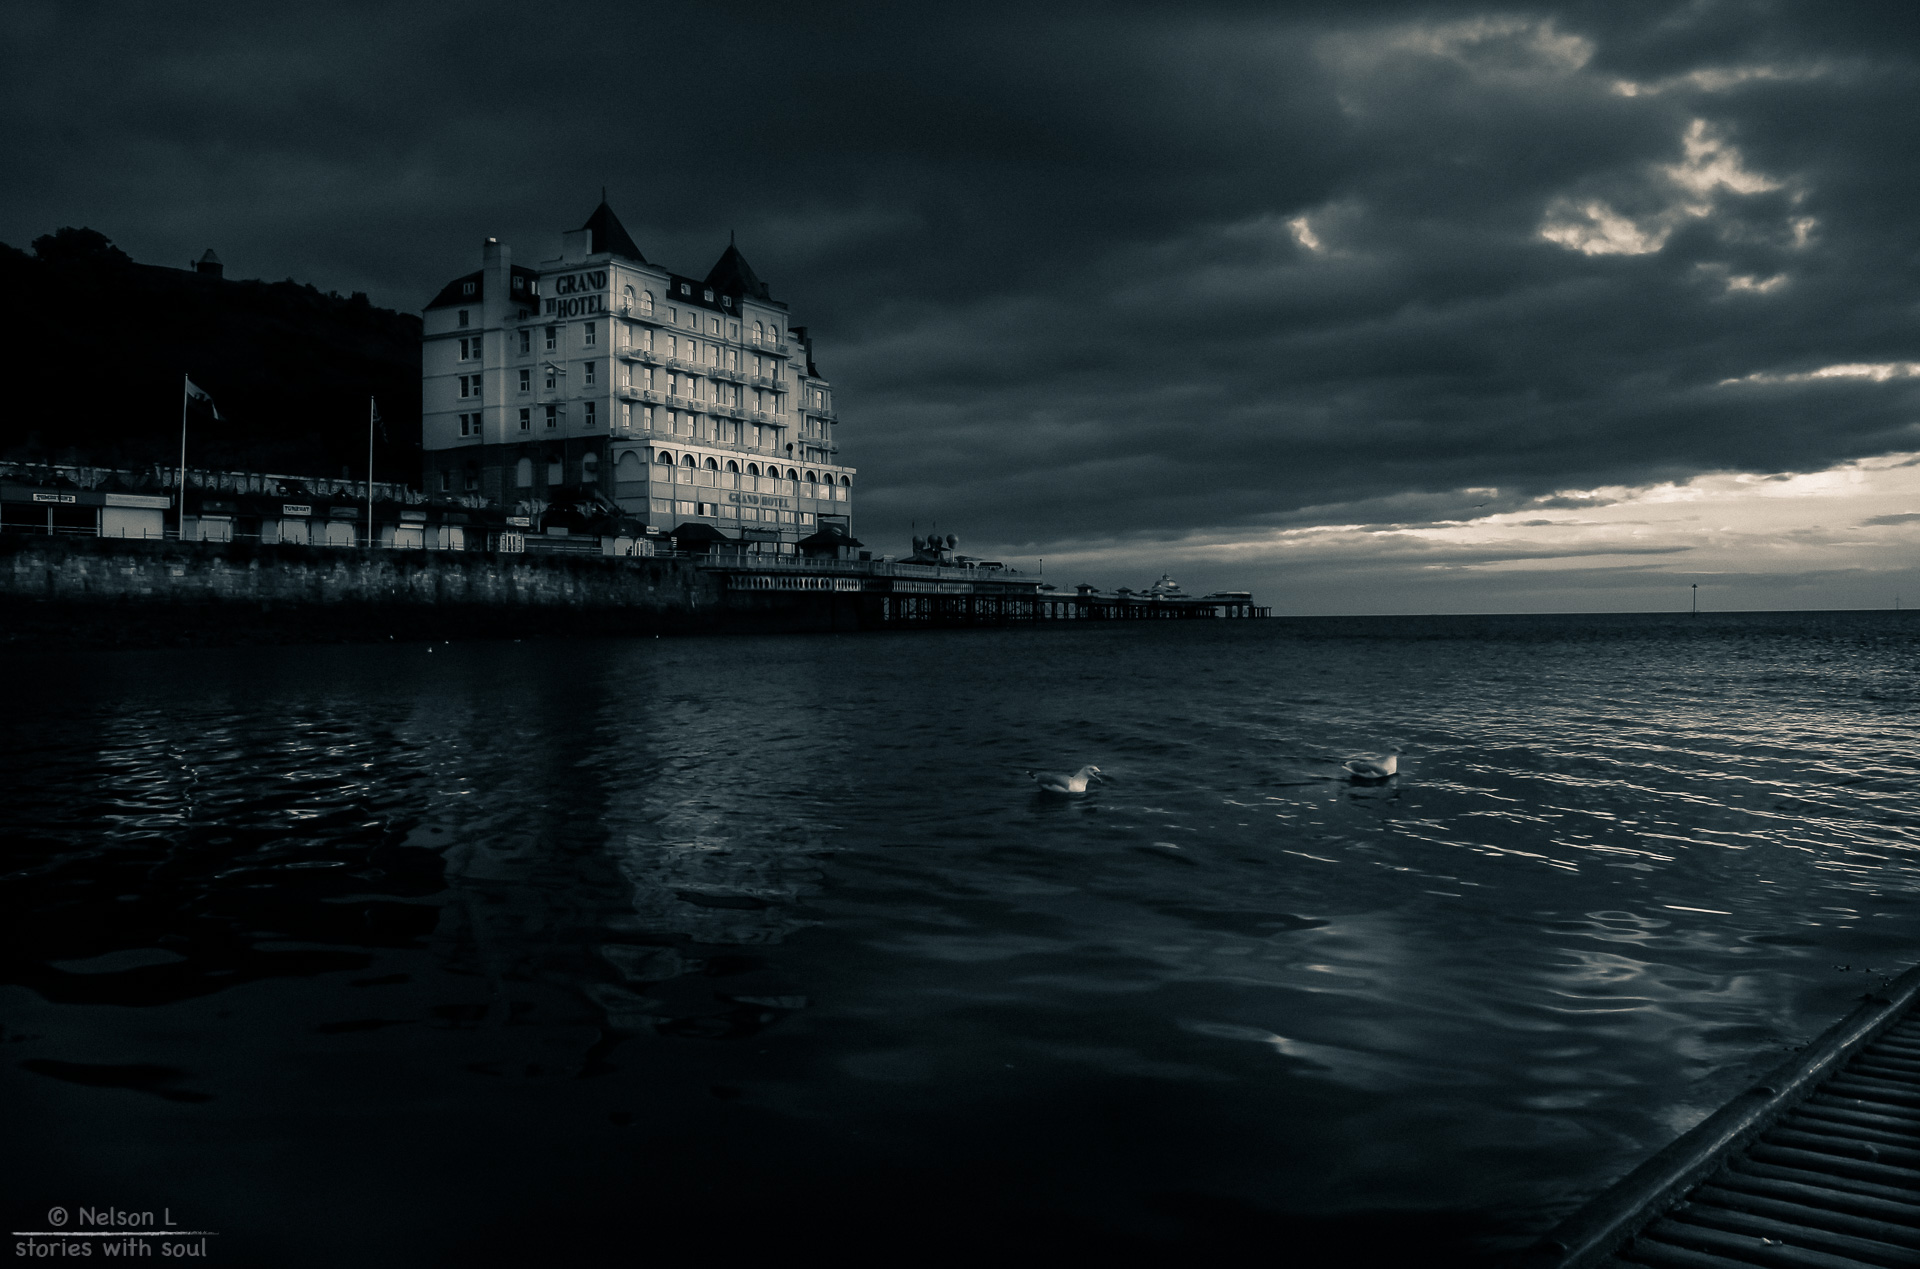
landscape, sea, coast, rock, ocean, horizon, creative, cloud, sky, sunset, skyline, field, night, camera, photography, morning, wind, dawn, cityscape, explore, seaside, dusk, evening, green, golden, reflection, vehicle, lens, flag, canon, bay, landmark, darkness, monochrome, flickr, england, llandudno, wales, 2014, best, hotel, solitary, moments, fotografie, scene, 600d, nelson, snap, interesting, most, moment, decisive, souls, frias, lourenco, imponent, londoneye